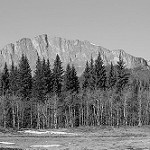
Label: B & W